Divje Babe flute

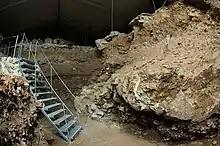
Excavation in Divje Babe I Cave

The location of the site is a horizontal cave, long and up to wide; it is above the Idrijca River, near Cerkno, and is accessible to visitors. Researchers working at the site have uncovered more than 600 archaeological items in at least ten levels, including twenty hearths and the skeletal remains of cave bears. According to the museum's statements, the flute has been associated with the "end of the middle Pleistocene" and with Neanderthals, about 55,000 years ago.